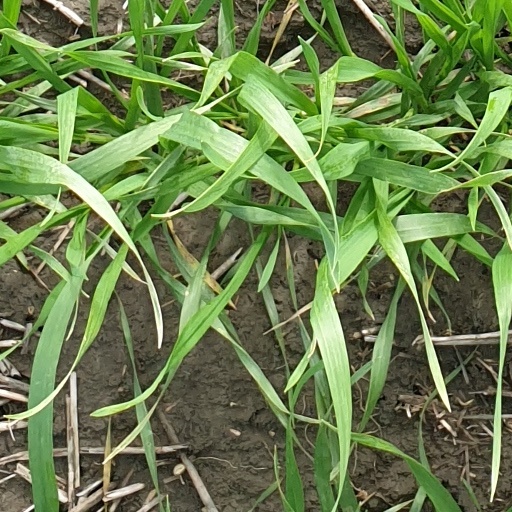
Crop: wheat